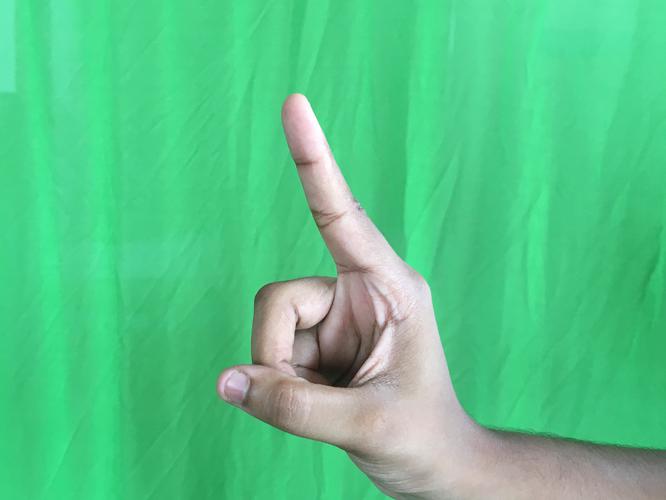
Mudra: Suchi
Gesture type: single_hand